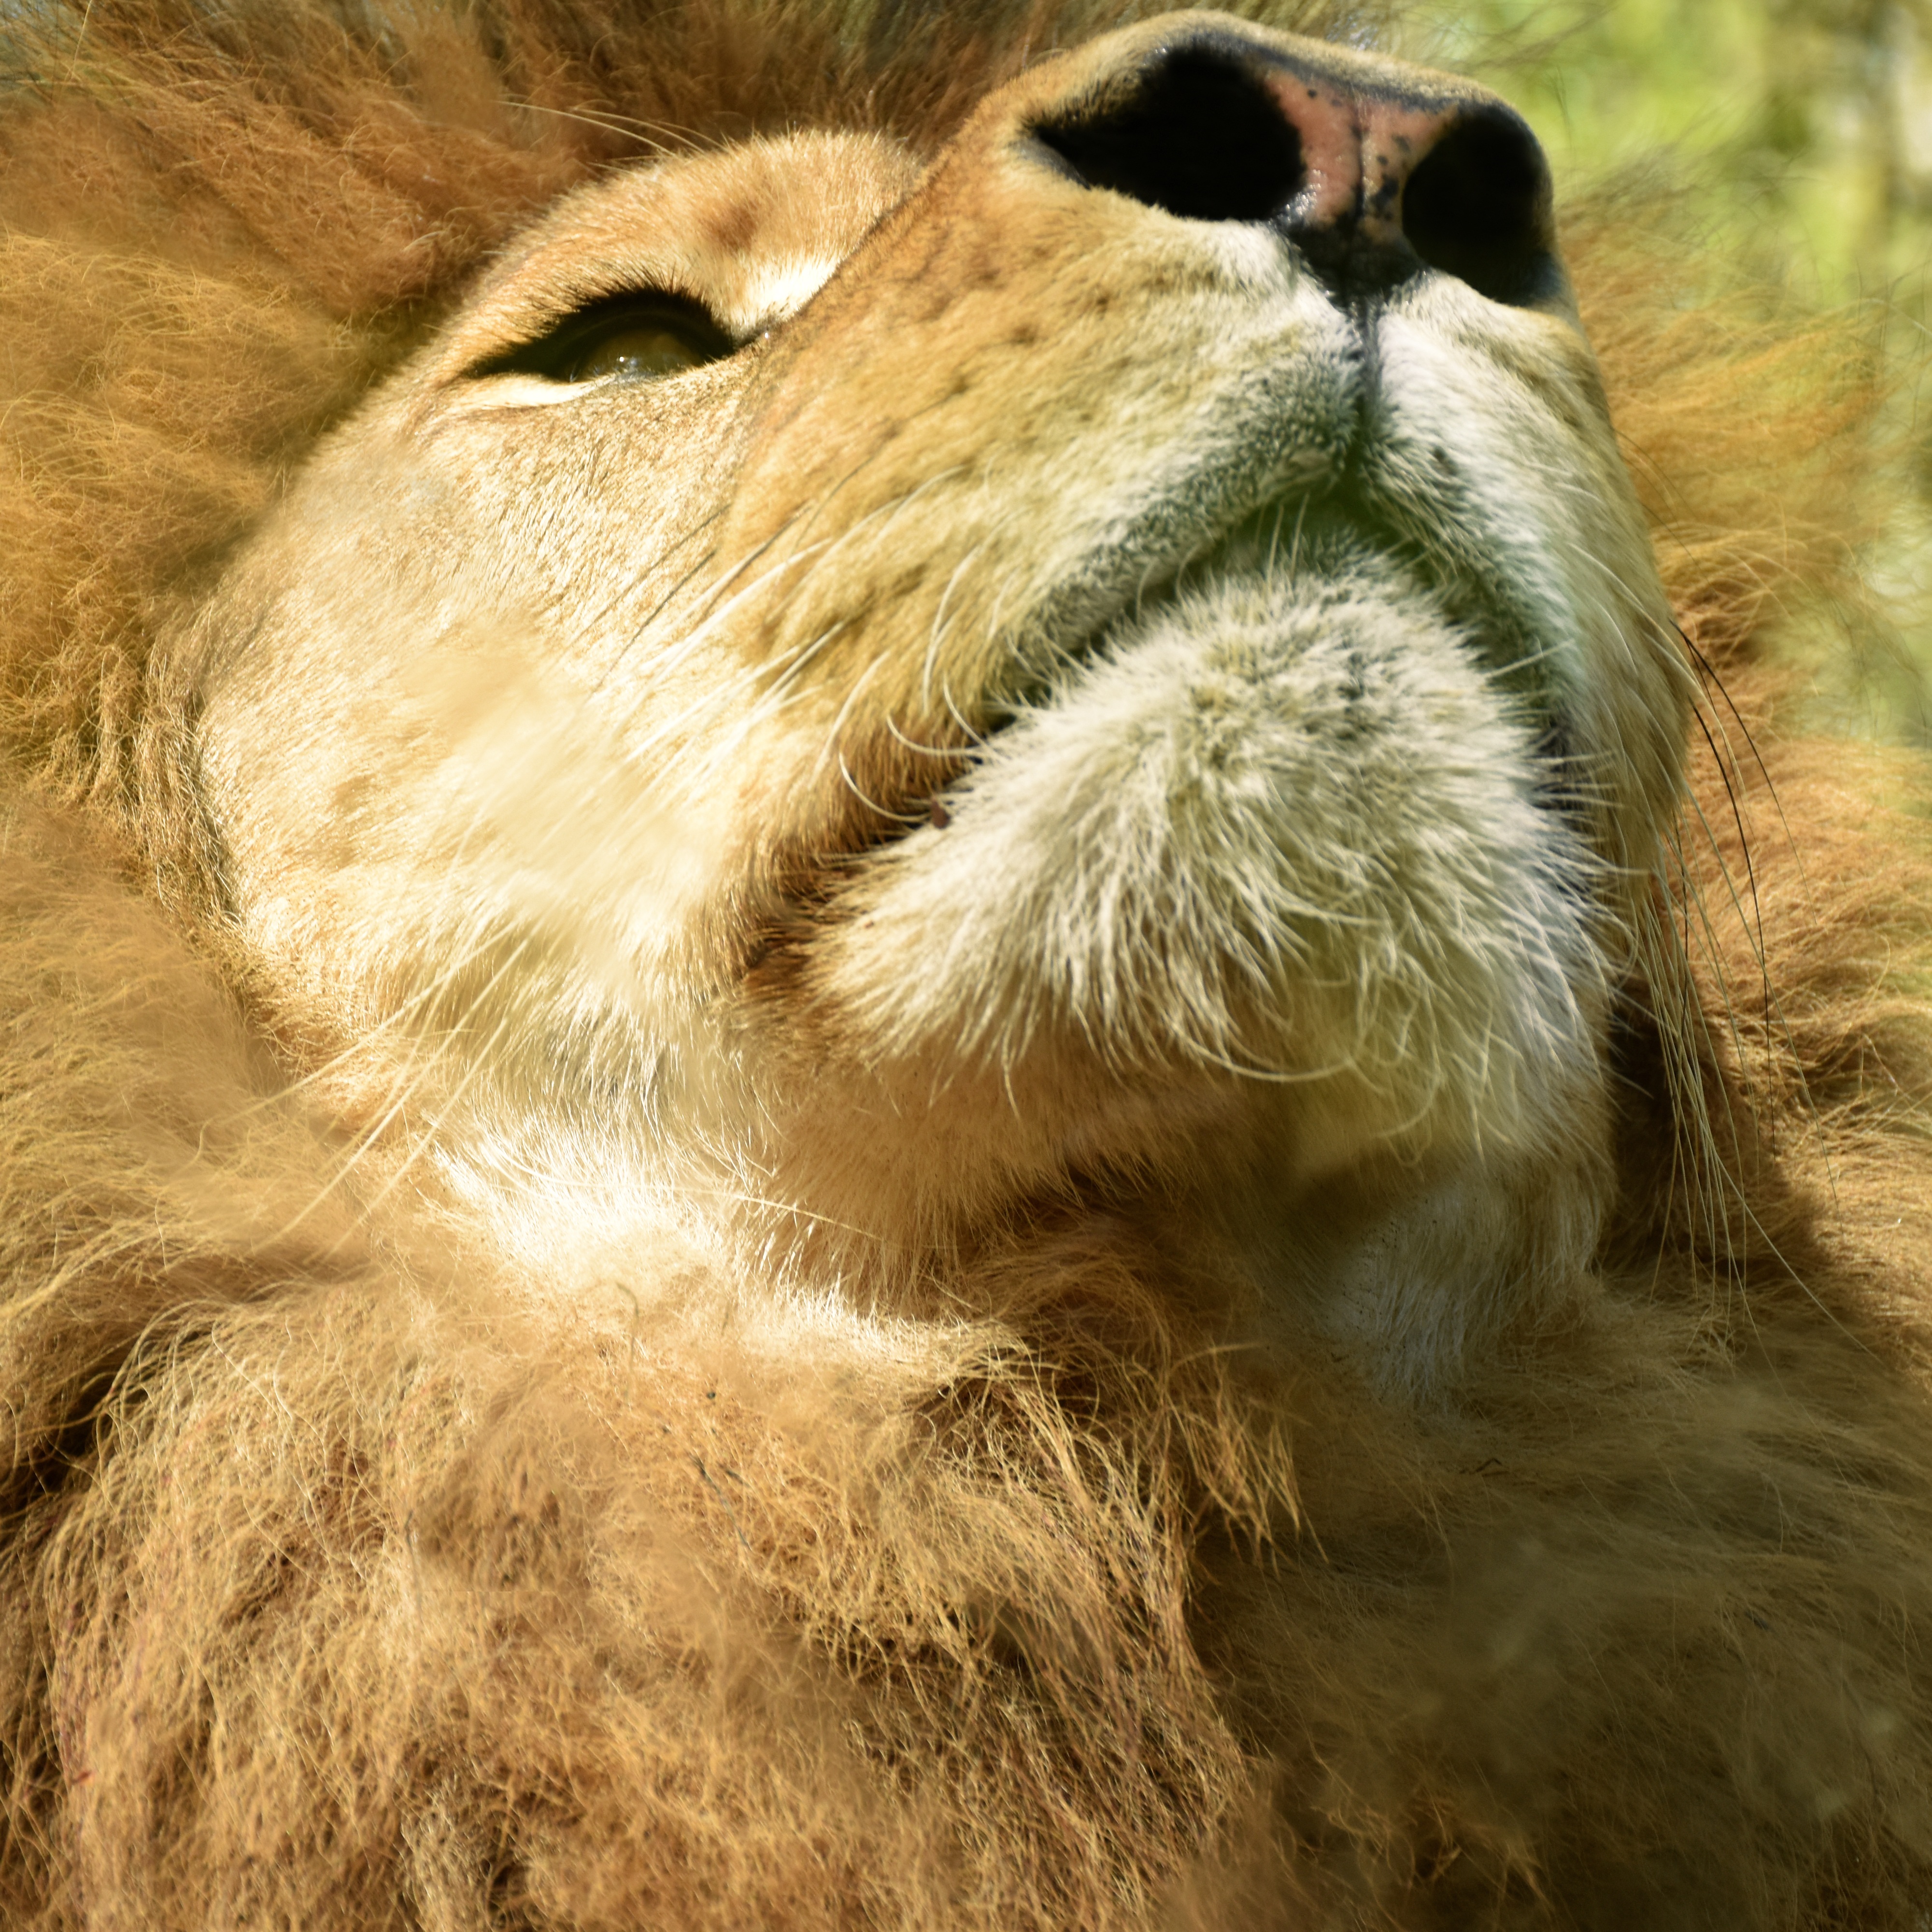
animal, wildlife, wild, zoo, africa, feline, mammal, fauna, lion, close up, cheetah, wild animal, nose, whiskers, savannah, snout, eye, animals, look, vertebrate, animal portrait, tawny, cat like mammal, lion lying